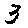
Label: 3